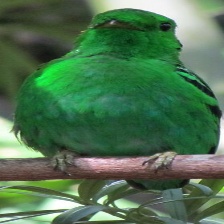
Species: GREEN BROADBILL
Scientific name: CALYPTOMENA VIRIDIS